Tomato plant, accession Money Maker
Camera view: bottom (45 deg); turntable rotation: 90 degrees
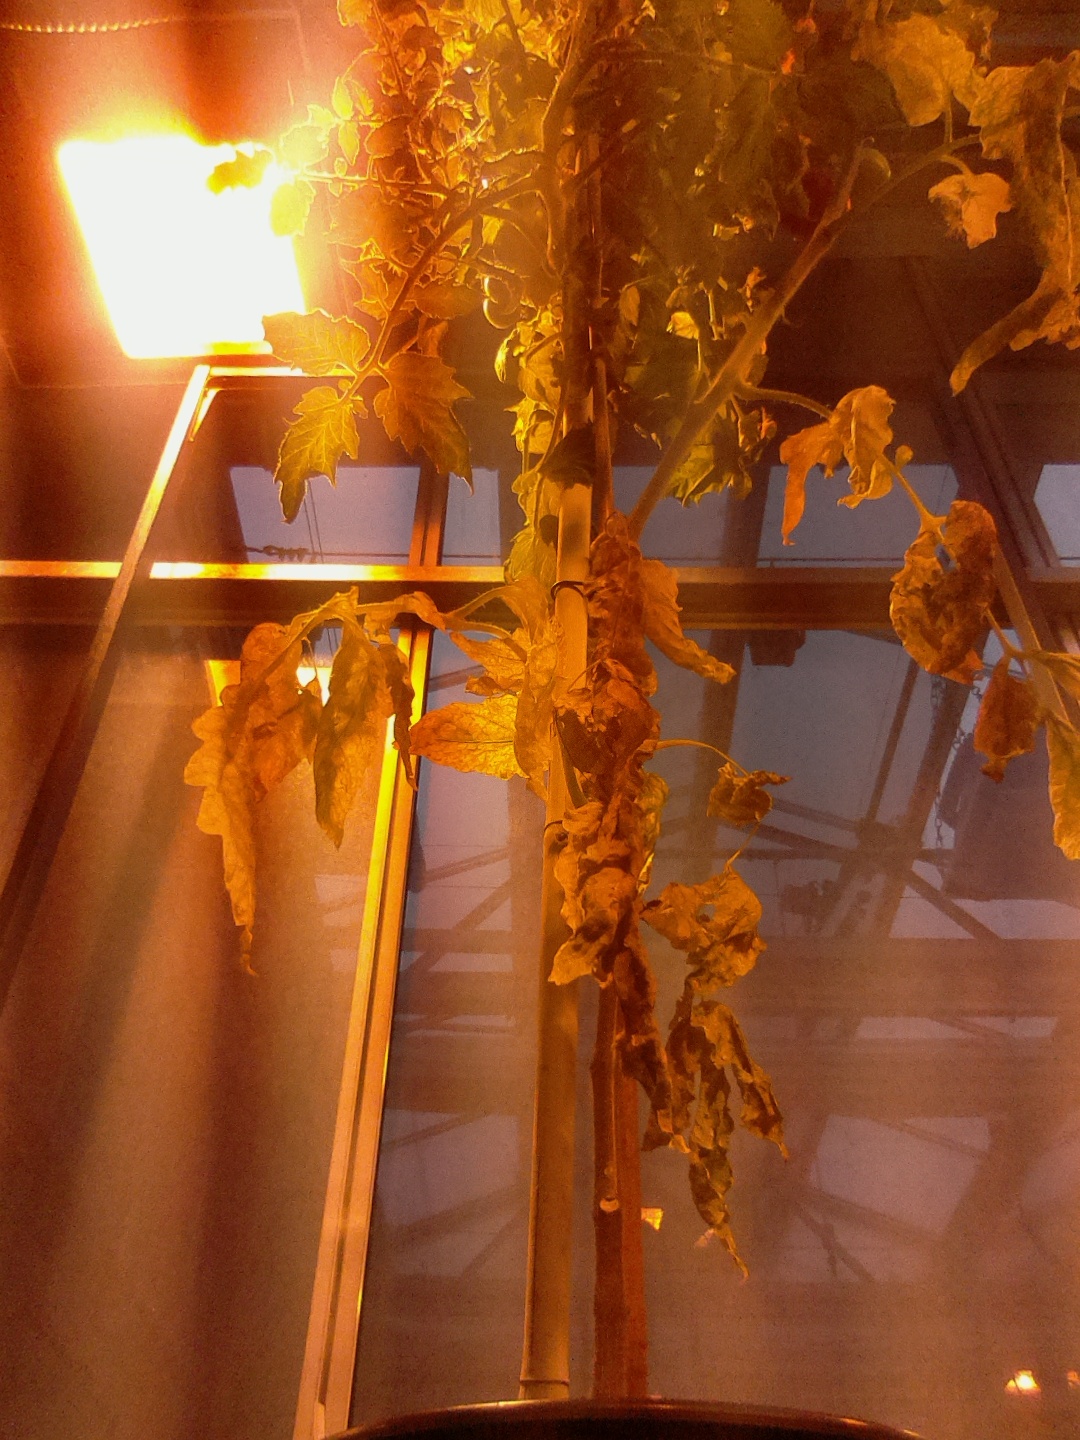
BBCH growth stage 83: 30%-40% of fruits show typical fully ripe color